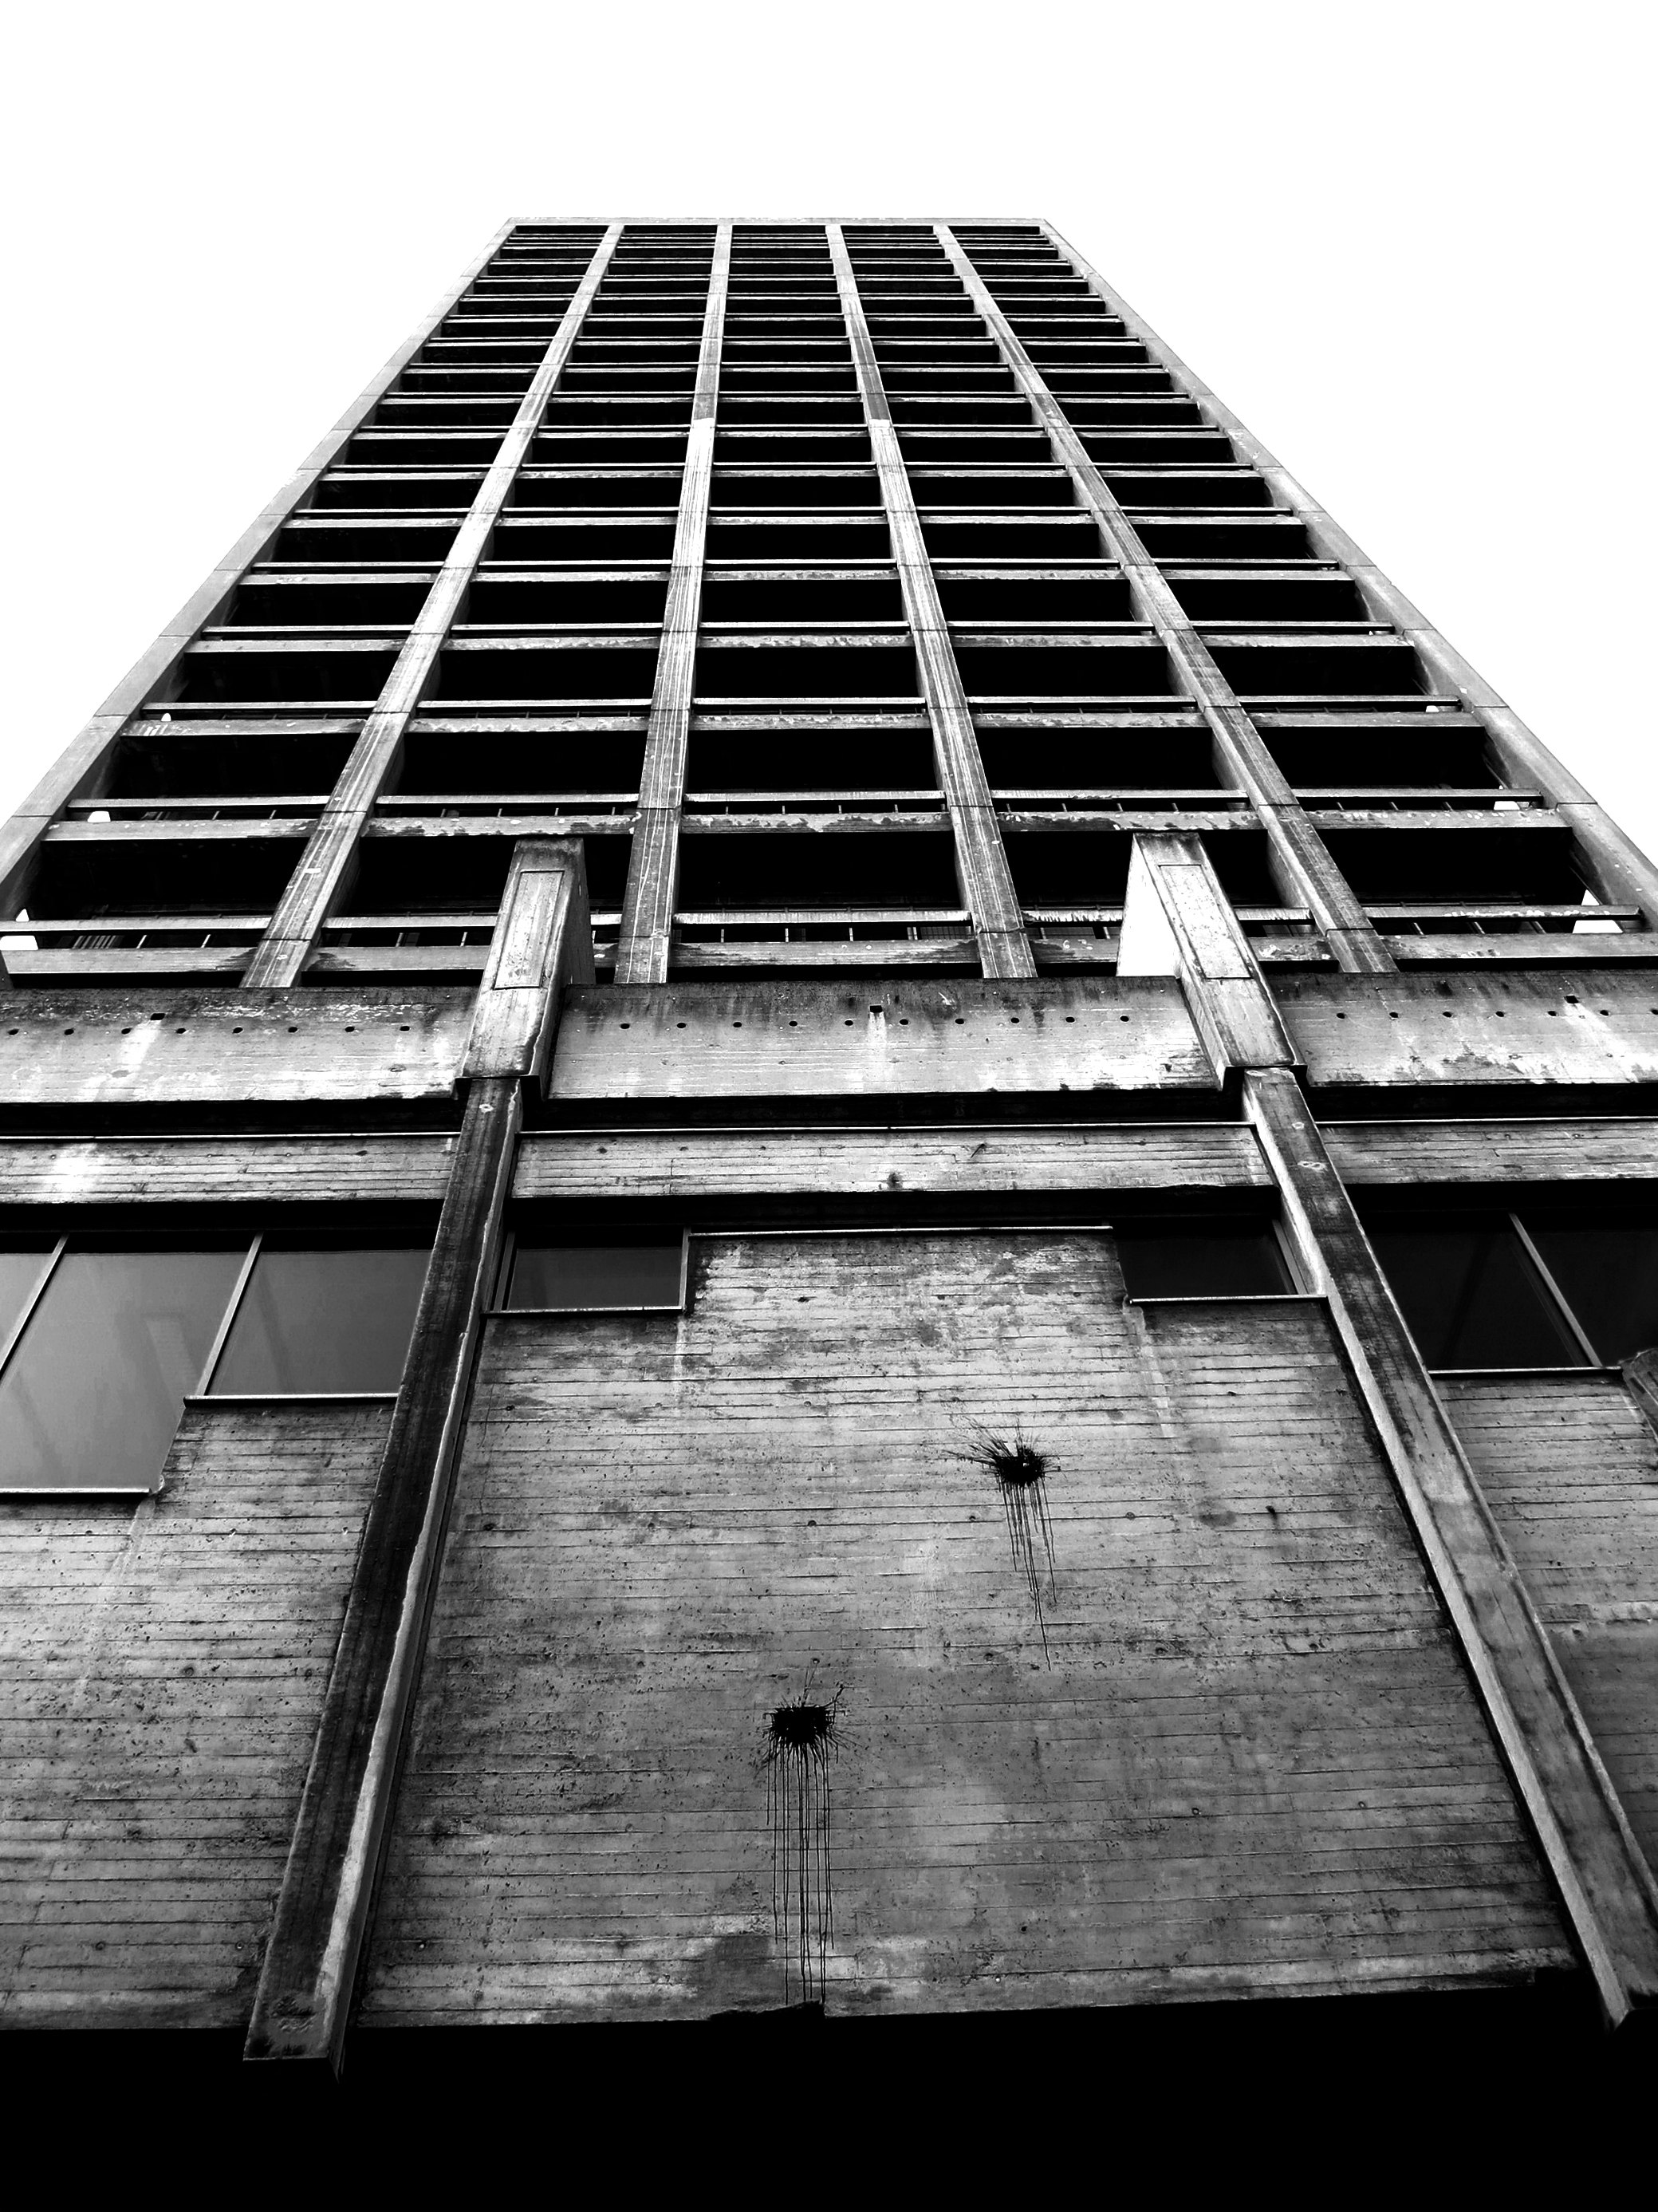
black and white, architecture, wood, white, roof, skyscraper, line, facade, black, monochrome, bw, blackandwhite, blackwhite, university, symmetry, alemania, allemagne, sw, schwarzweiss, schwarzweis, shape, germania, schwarzweissfotografie, universitt, schwarzweisfotografie, universittfrankfurt, afeturm, universityfrankfurt, universityoffrankfurt, afetower, daylighting, monochrome photography